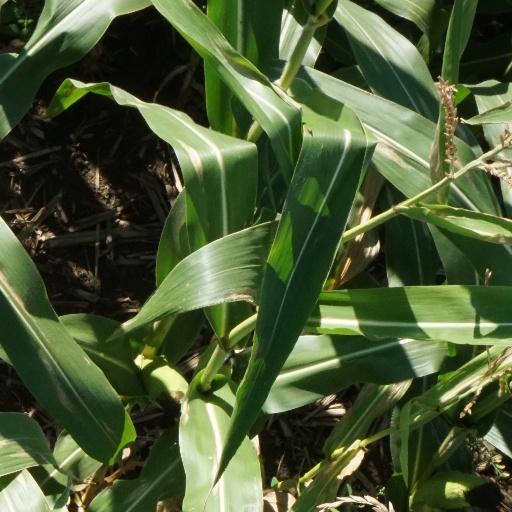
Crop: maize; corn